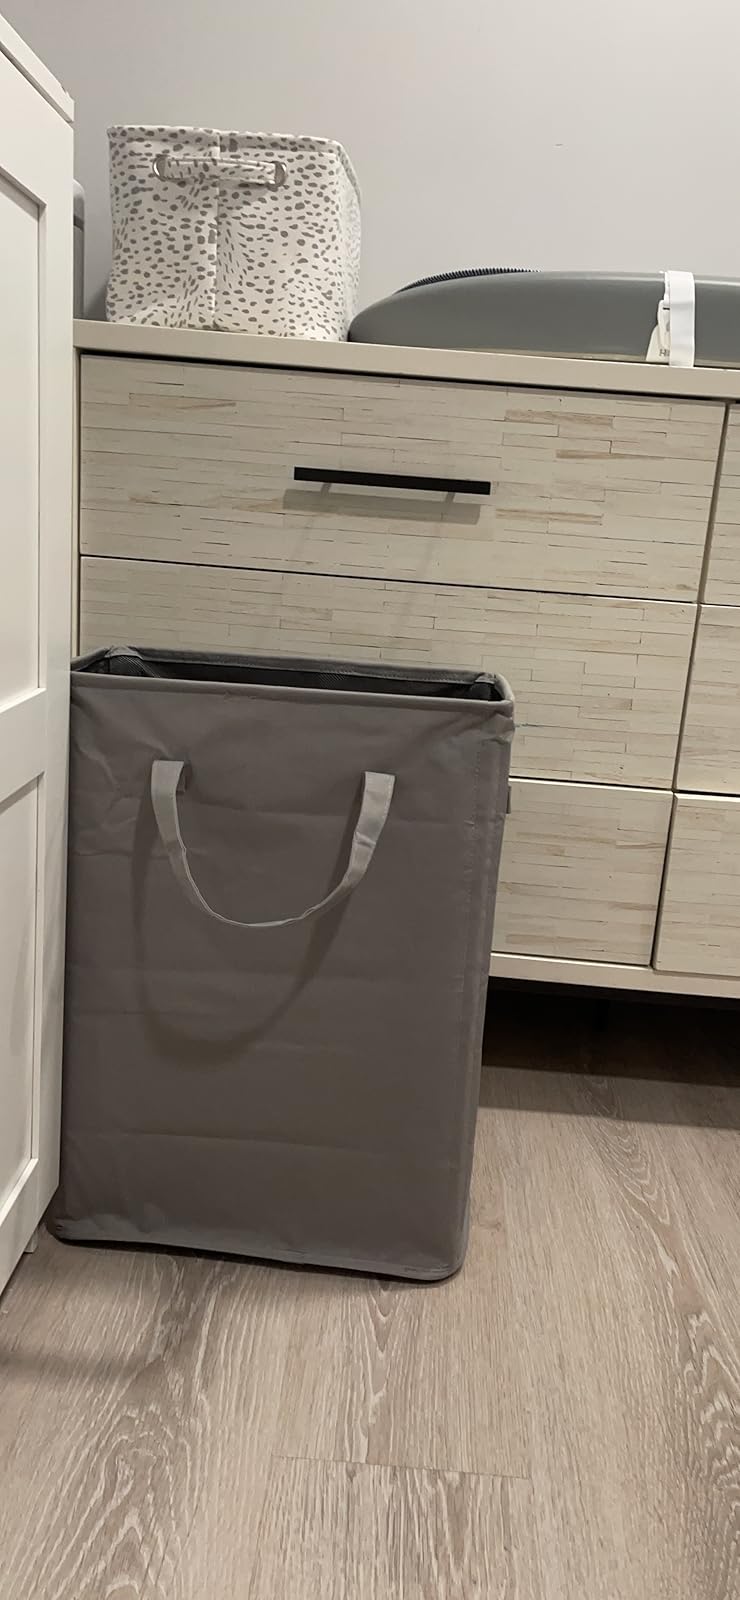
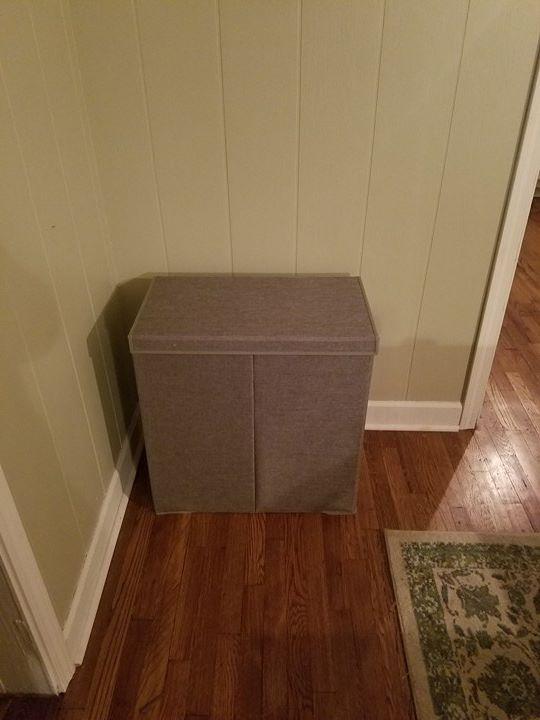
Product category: items_hamper
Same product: no